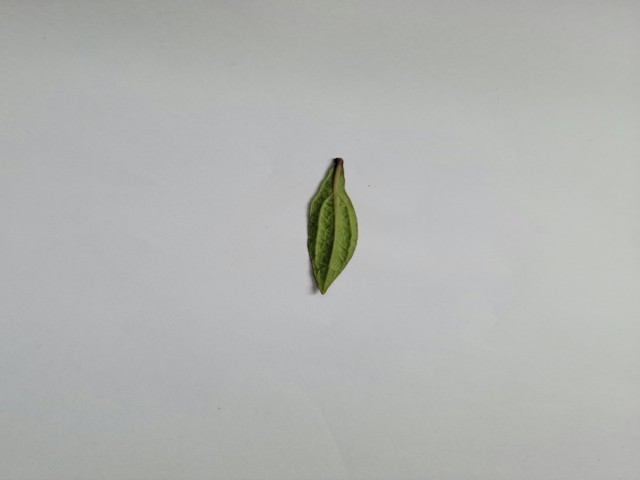
Plant: ayapan